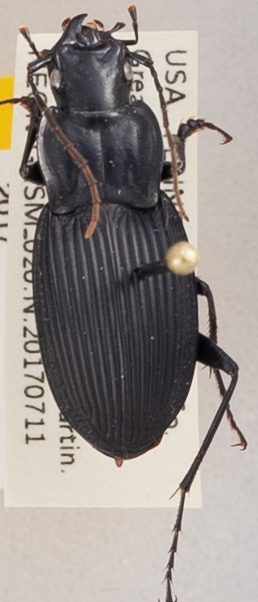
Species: Dicaelus teter
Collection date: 2017-07-11
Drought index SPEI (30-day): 0.552
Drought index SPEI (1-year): -0.71
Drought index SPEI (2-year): -0.572